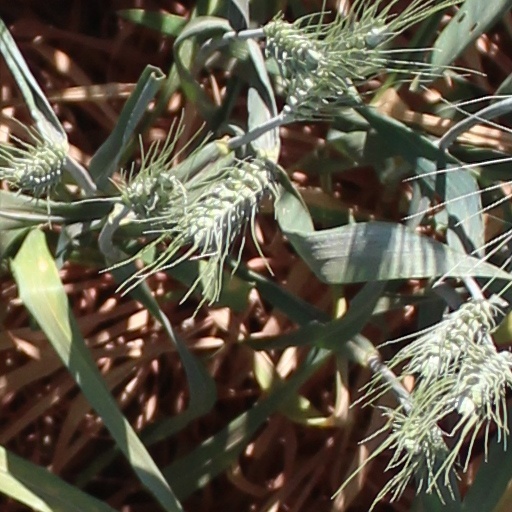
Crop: wheat